Milan police headquarters bombing

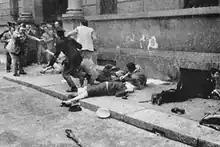
Some victims of the bombing

At 11am on 17 May 1973, a hand grenade was thrown at Milan's police headquarters in Lombardy, Italy. It happened during a memorial ceremony there for police officer Luigi Calabresi, who had been shot dead in Milan a year earlier. Four civilians were killed by the blast and 45 other people were injured.